Ginette Neveu

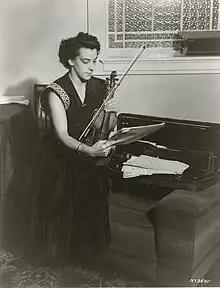
Ginette Neveu ca. 1945

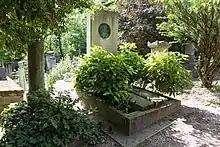
Neveu's grave in Père Lachaise Cemetery, Paris.

In 1935, aged 15, Neveu achieved worldwide celebrity status when she won the Henryk Wieniawski Violin Competition. Unable to afford the cost of travel to Warsaw, the family was helped by Flesch, who paid for the trip. In the preliminary round (of 180 competitors) Neveu was placed first, 26 points ahead of David Oistrakh, and in the final again she came in first. She was 15, Oistrakh 27 at the time. Henri Temianka was placed third. Neveu was immediately signed to an extensive touring contract which over the next two years saw her give solo performances at the leading concert halls of Germany, Poland, the Soviet Union, the United States and Canada.